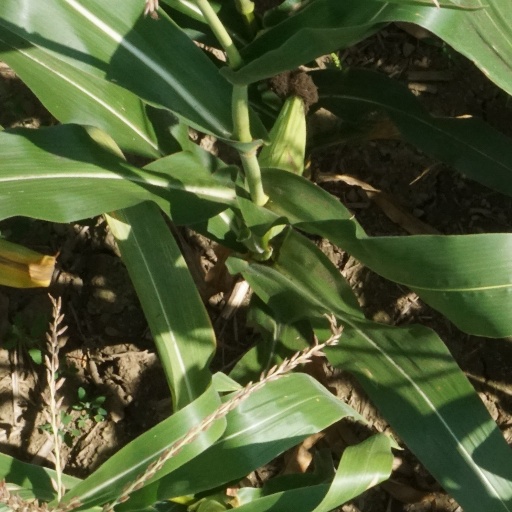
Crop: maize; corn